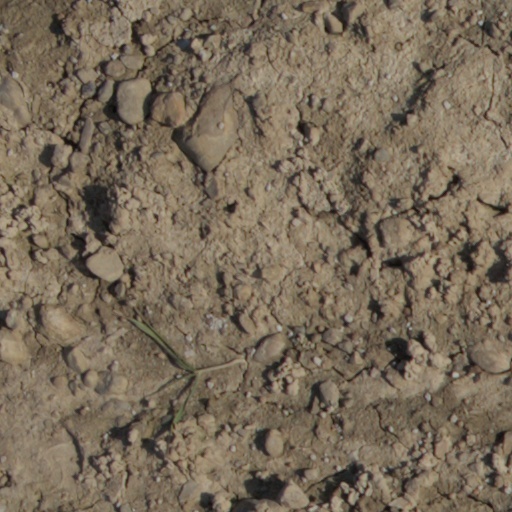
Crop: wheat